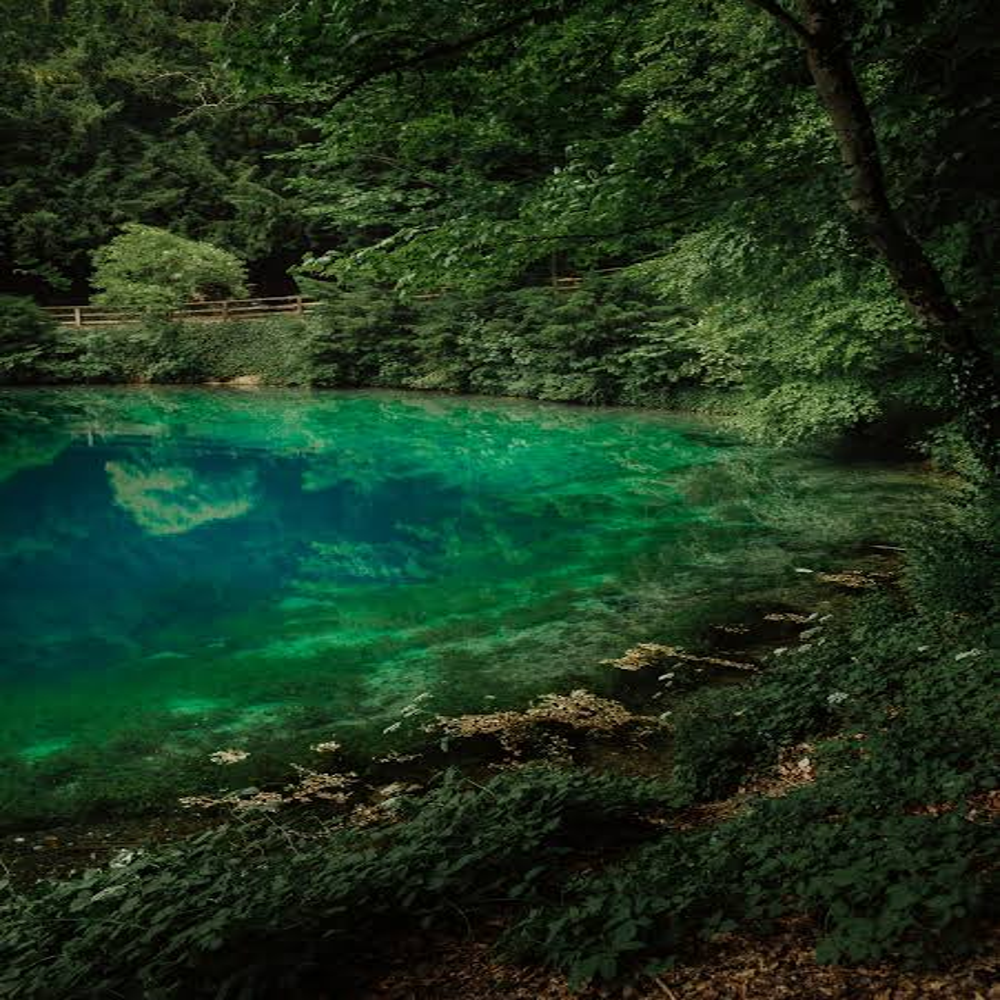
Body of water present: yes
Land polluted: no
Water polluted: no
Pollution percentage: 0%